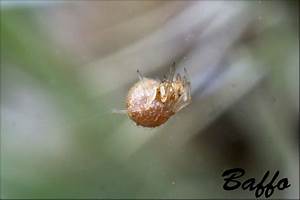
Label: ragno